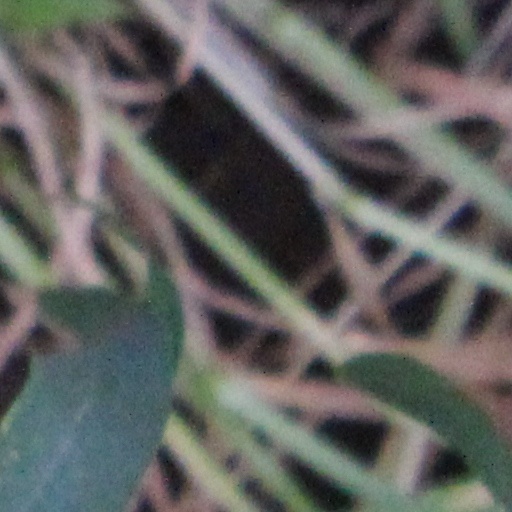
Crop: wheat